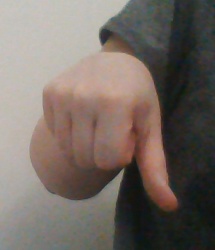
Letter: waw